Derailment

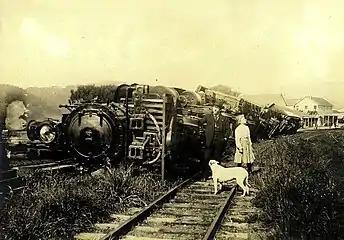
This locomotive was derailed by the 1906 San Francisco earthquake. The locomotive had three link and pin coupler pockets for moving standard and narrow gauge cars.

In the Hatfield rail crash in England in 2000, which killed four people, rolling contact fatigue had resulted in multiple gauge corner cracking in the surface; 300 such cracks were subsequently found at the site. The rail cracked under a high speed passenger train, which derailed.